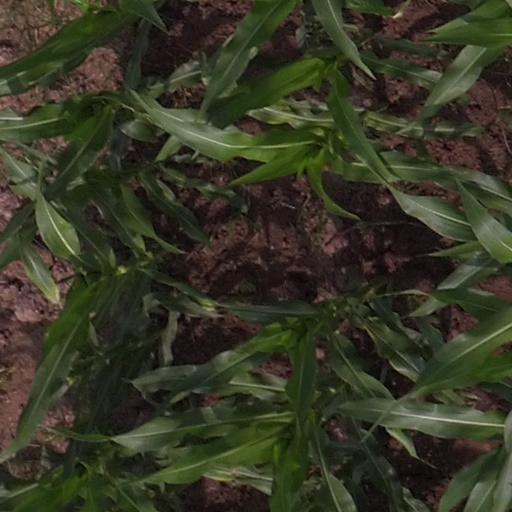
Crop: maize; corn